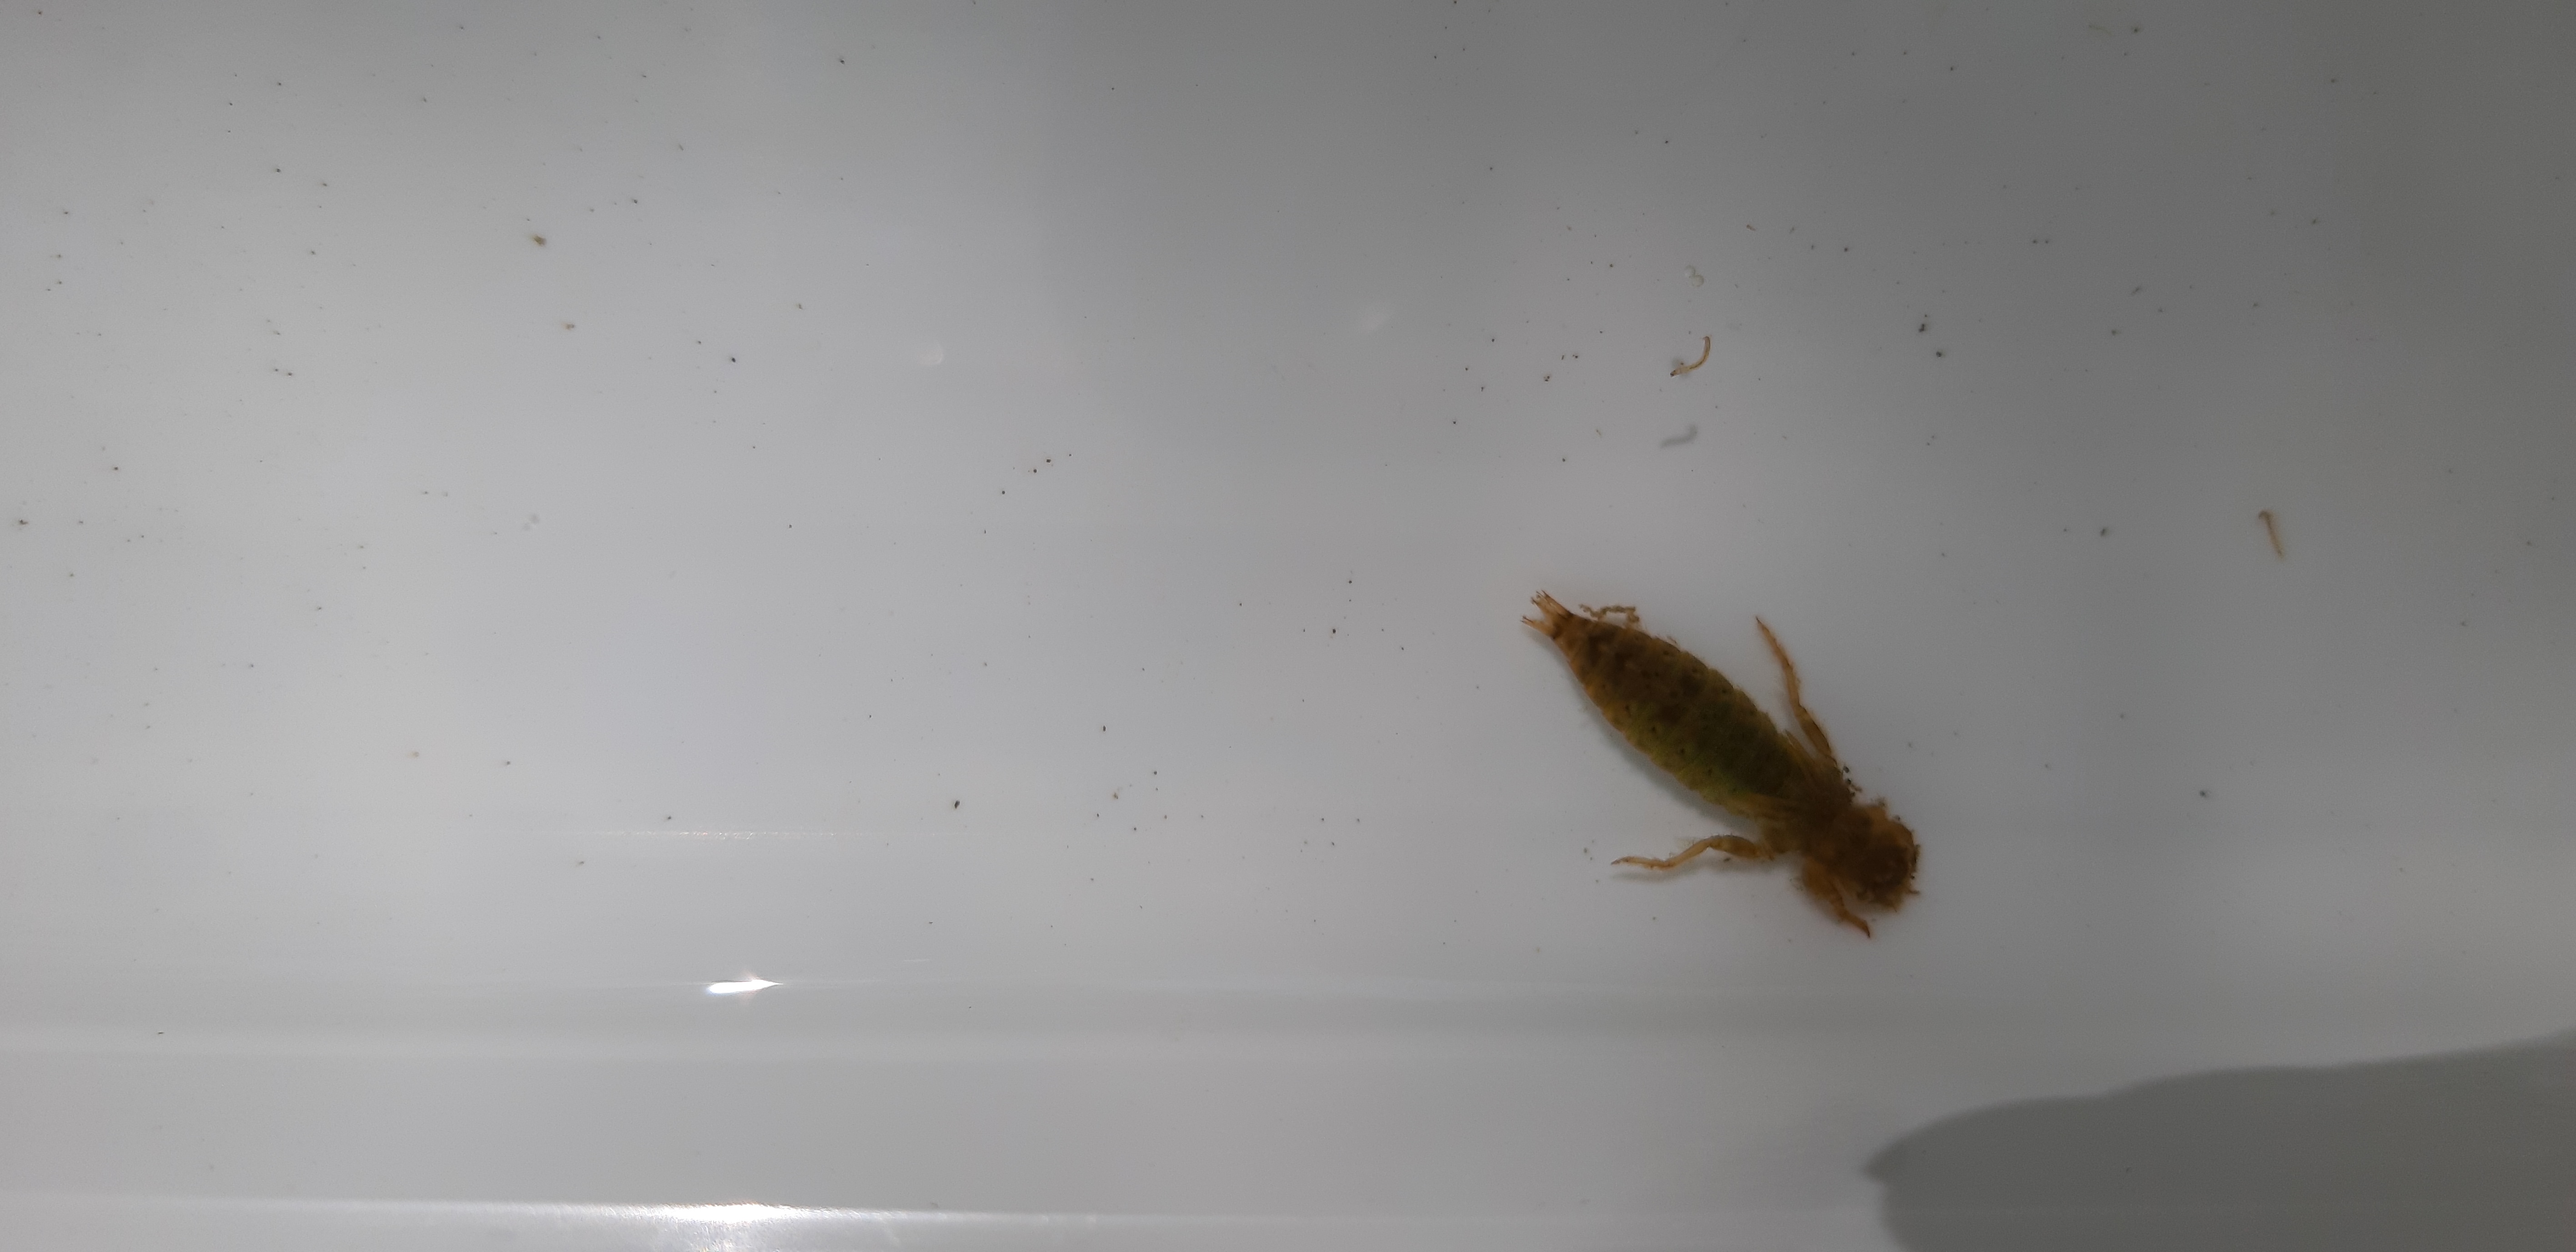
Macroinvertebrate group: dragonflies